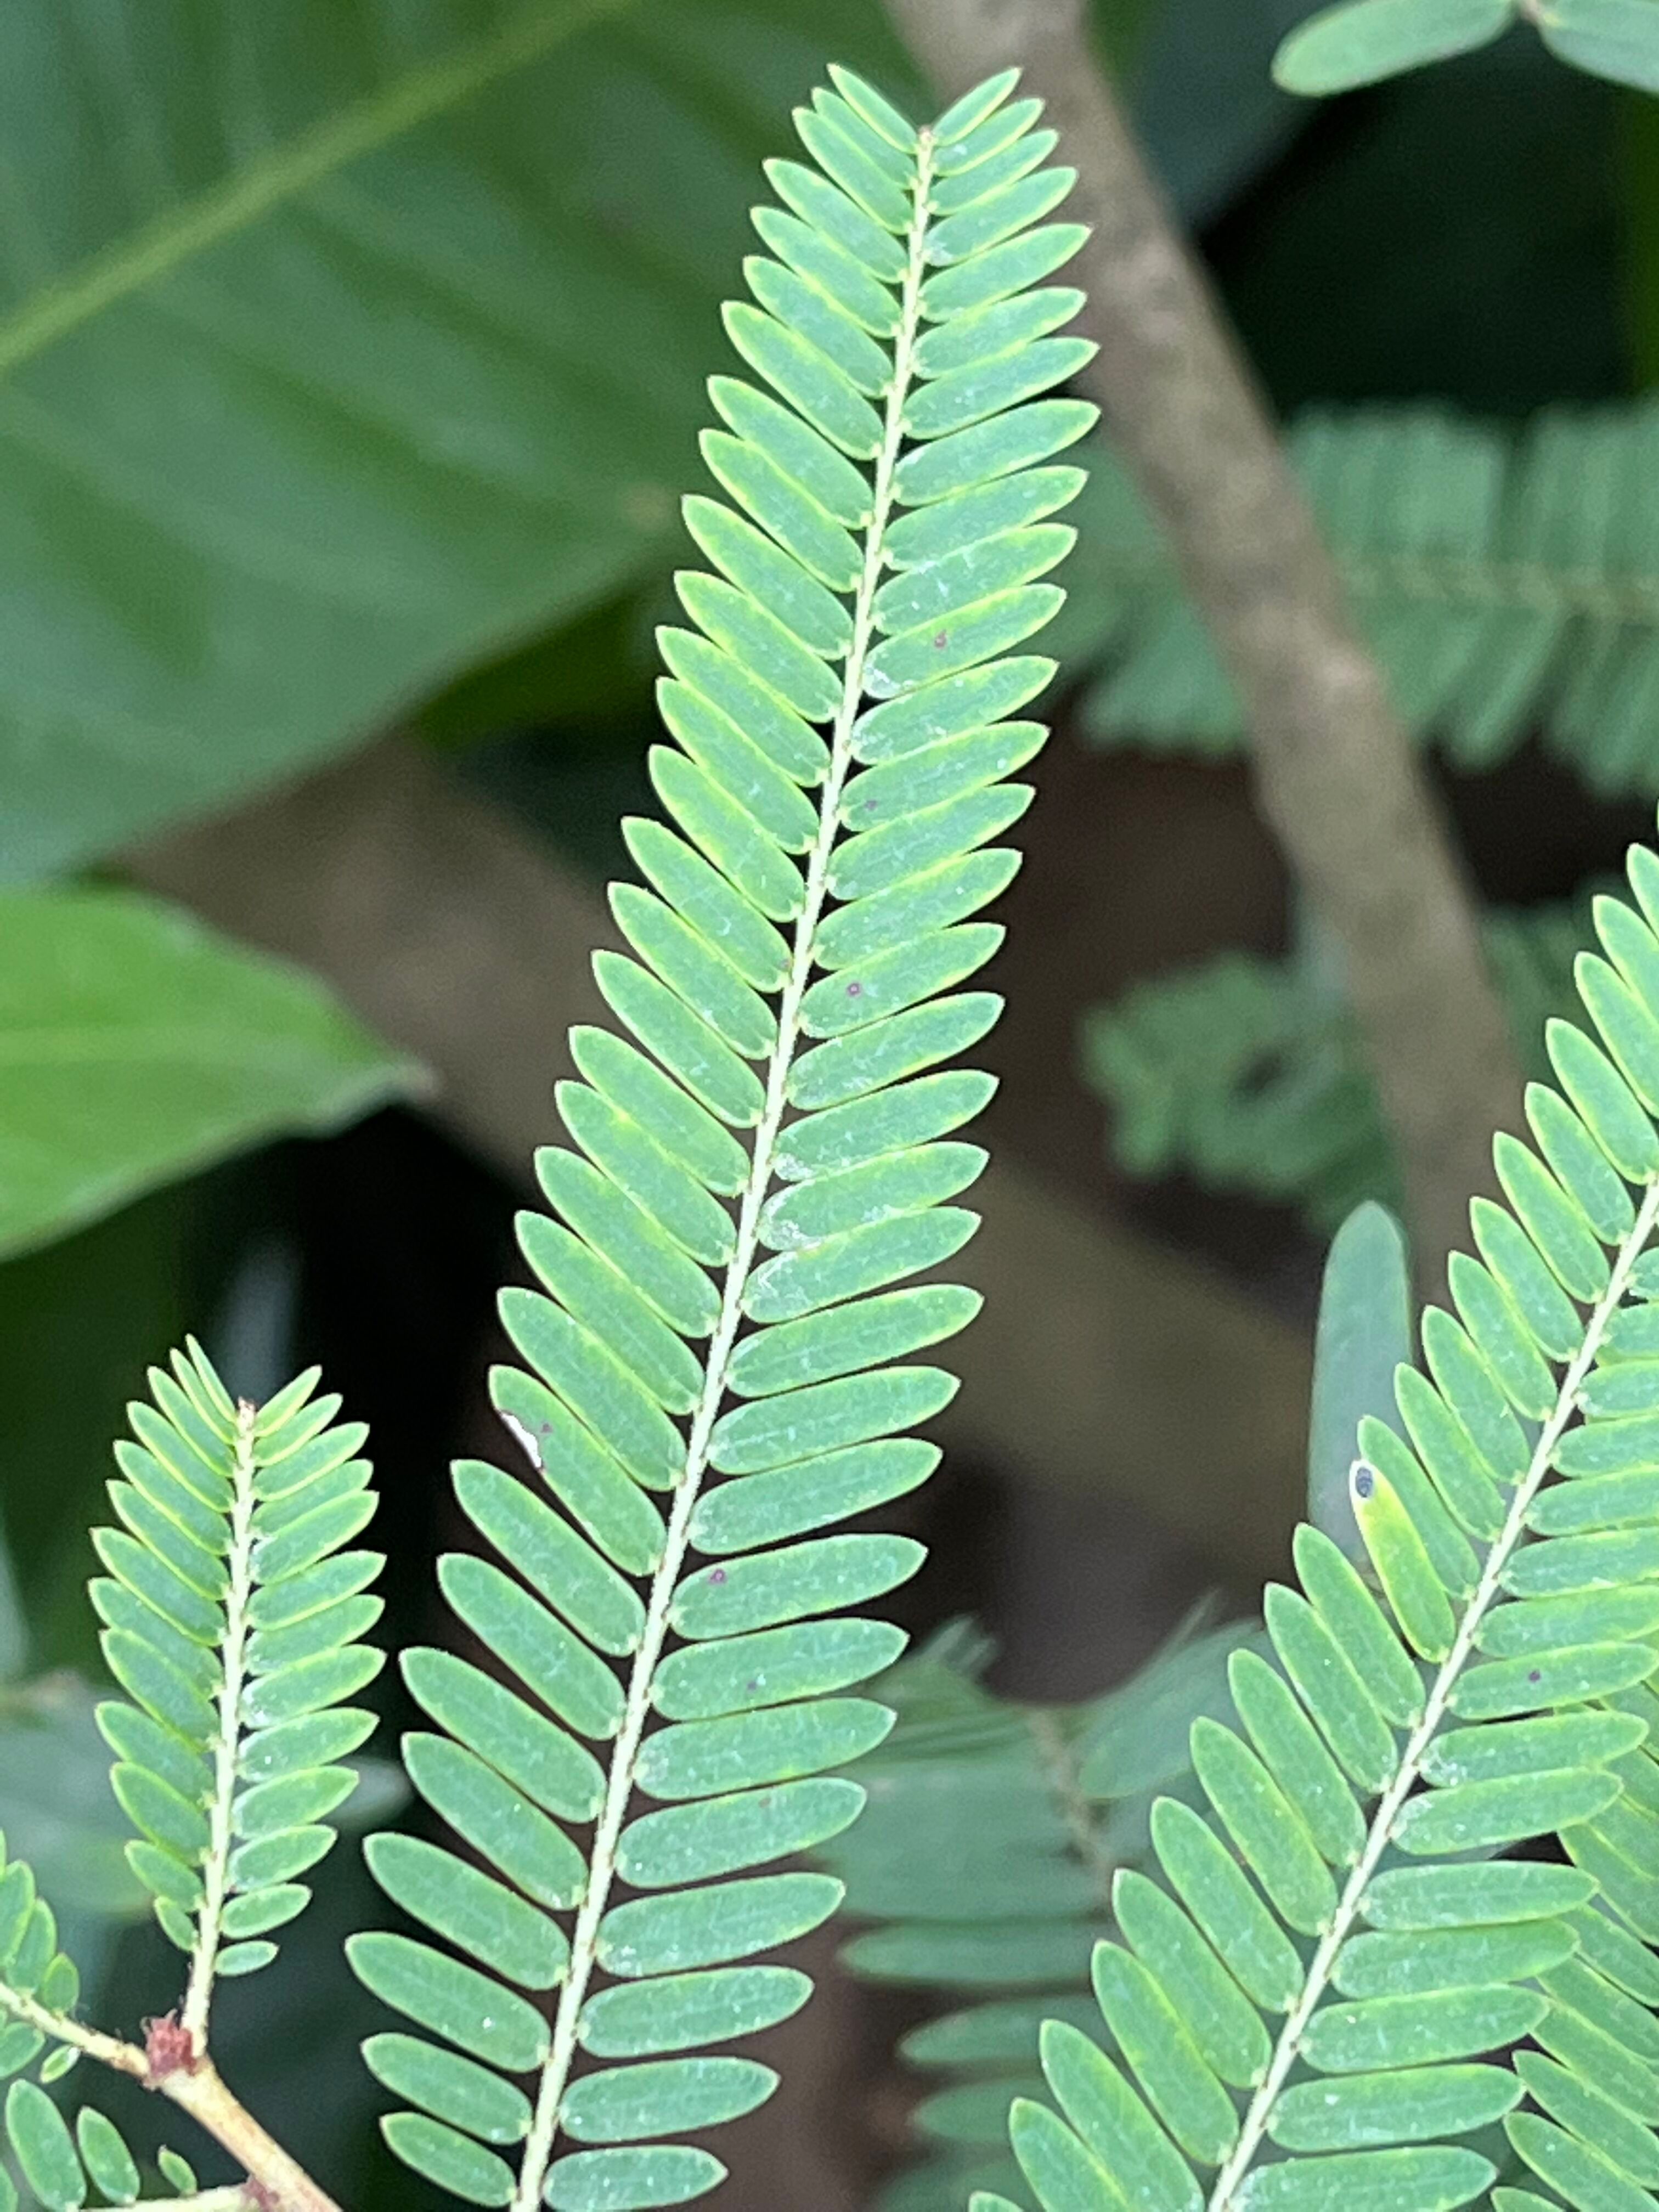
Plant species: phyllanthus-emblica